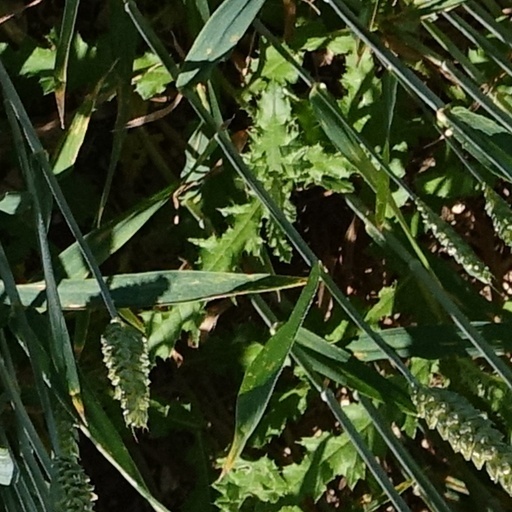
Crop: wheat